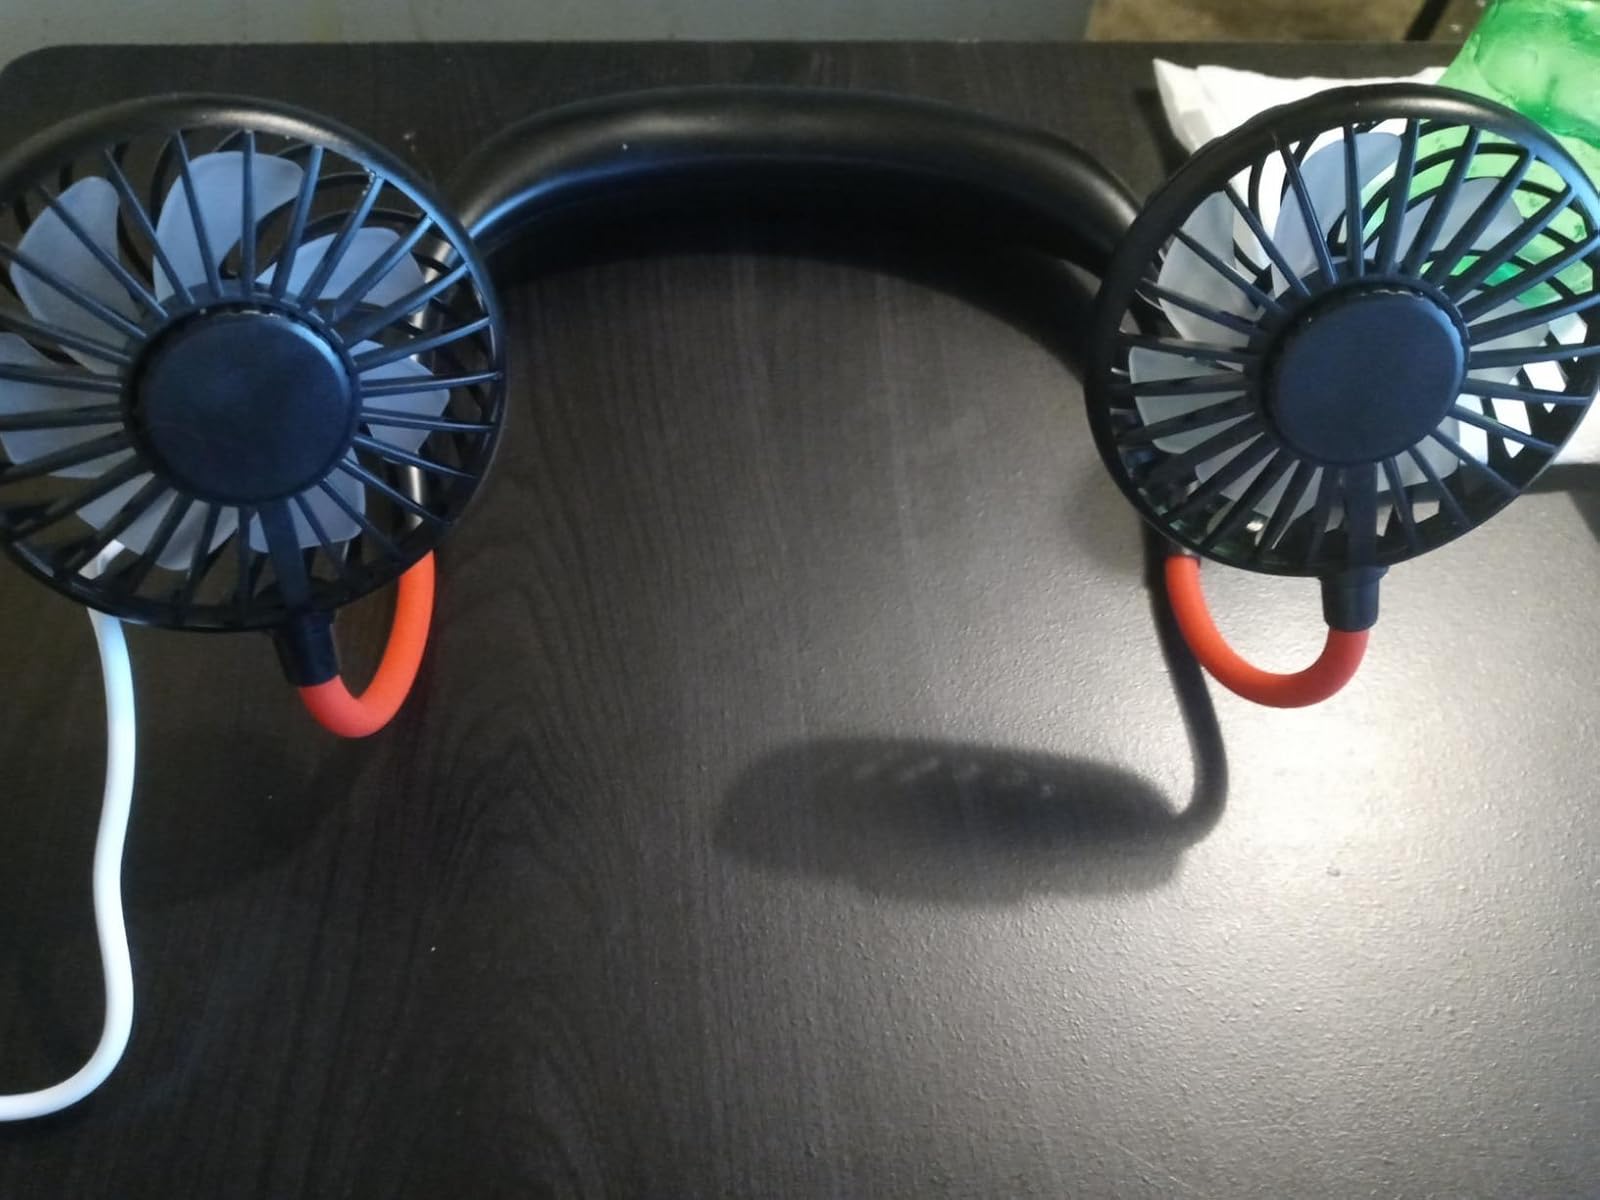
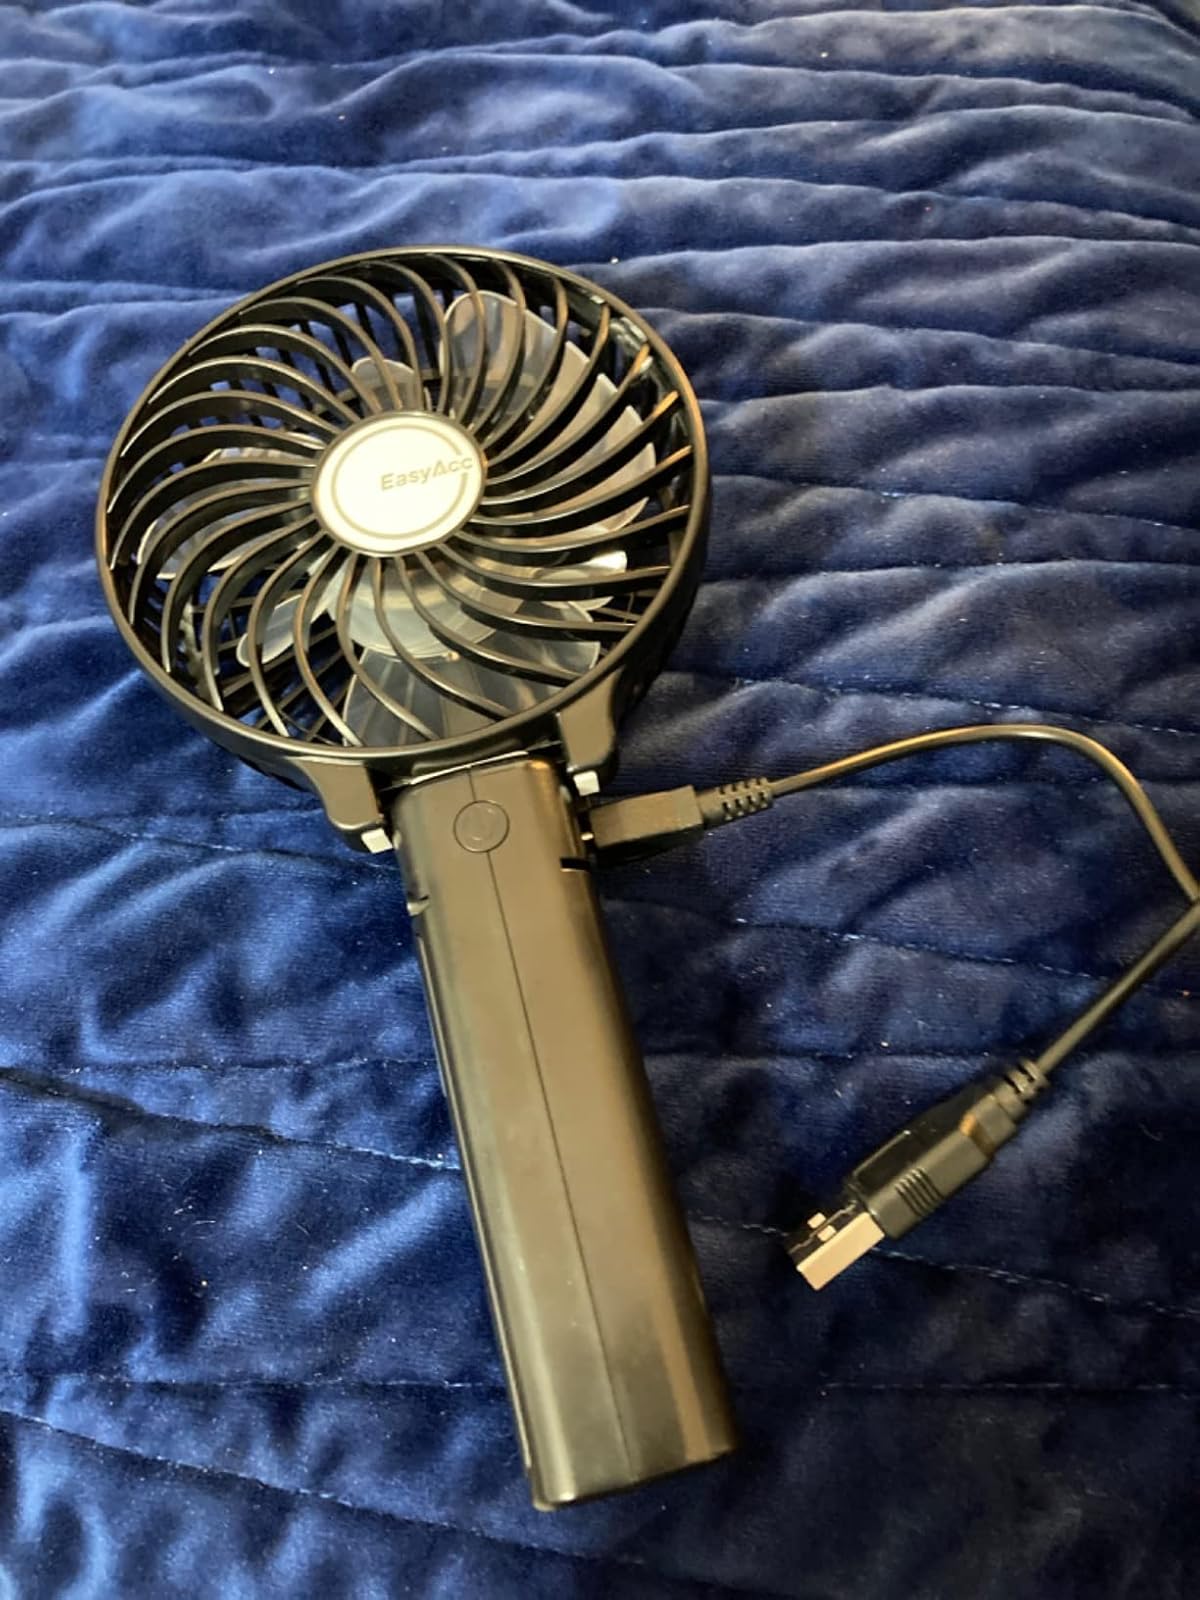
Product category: fan
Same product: no